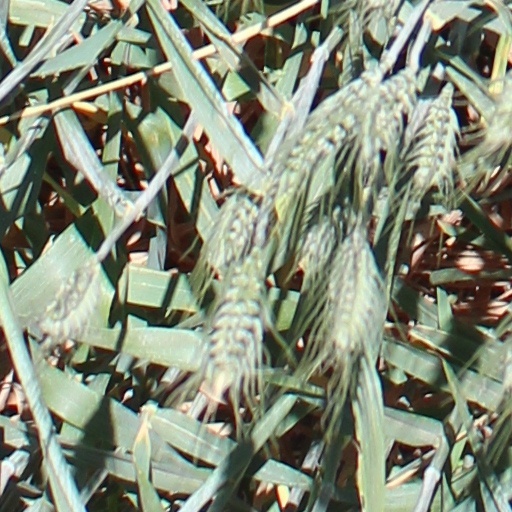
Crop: wheat